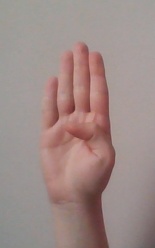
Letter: kaaf